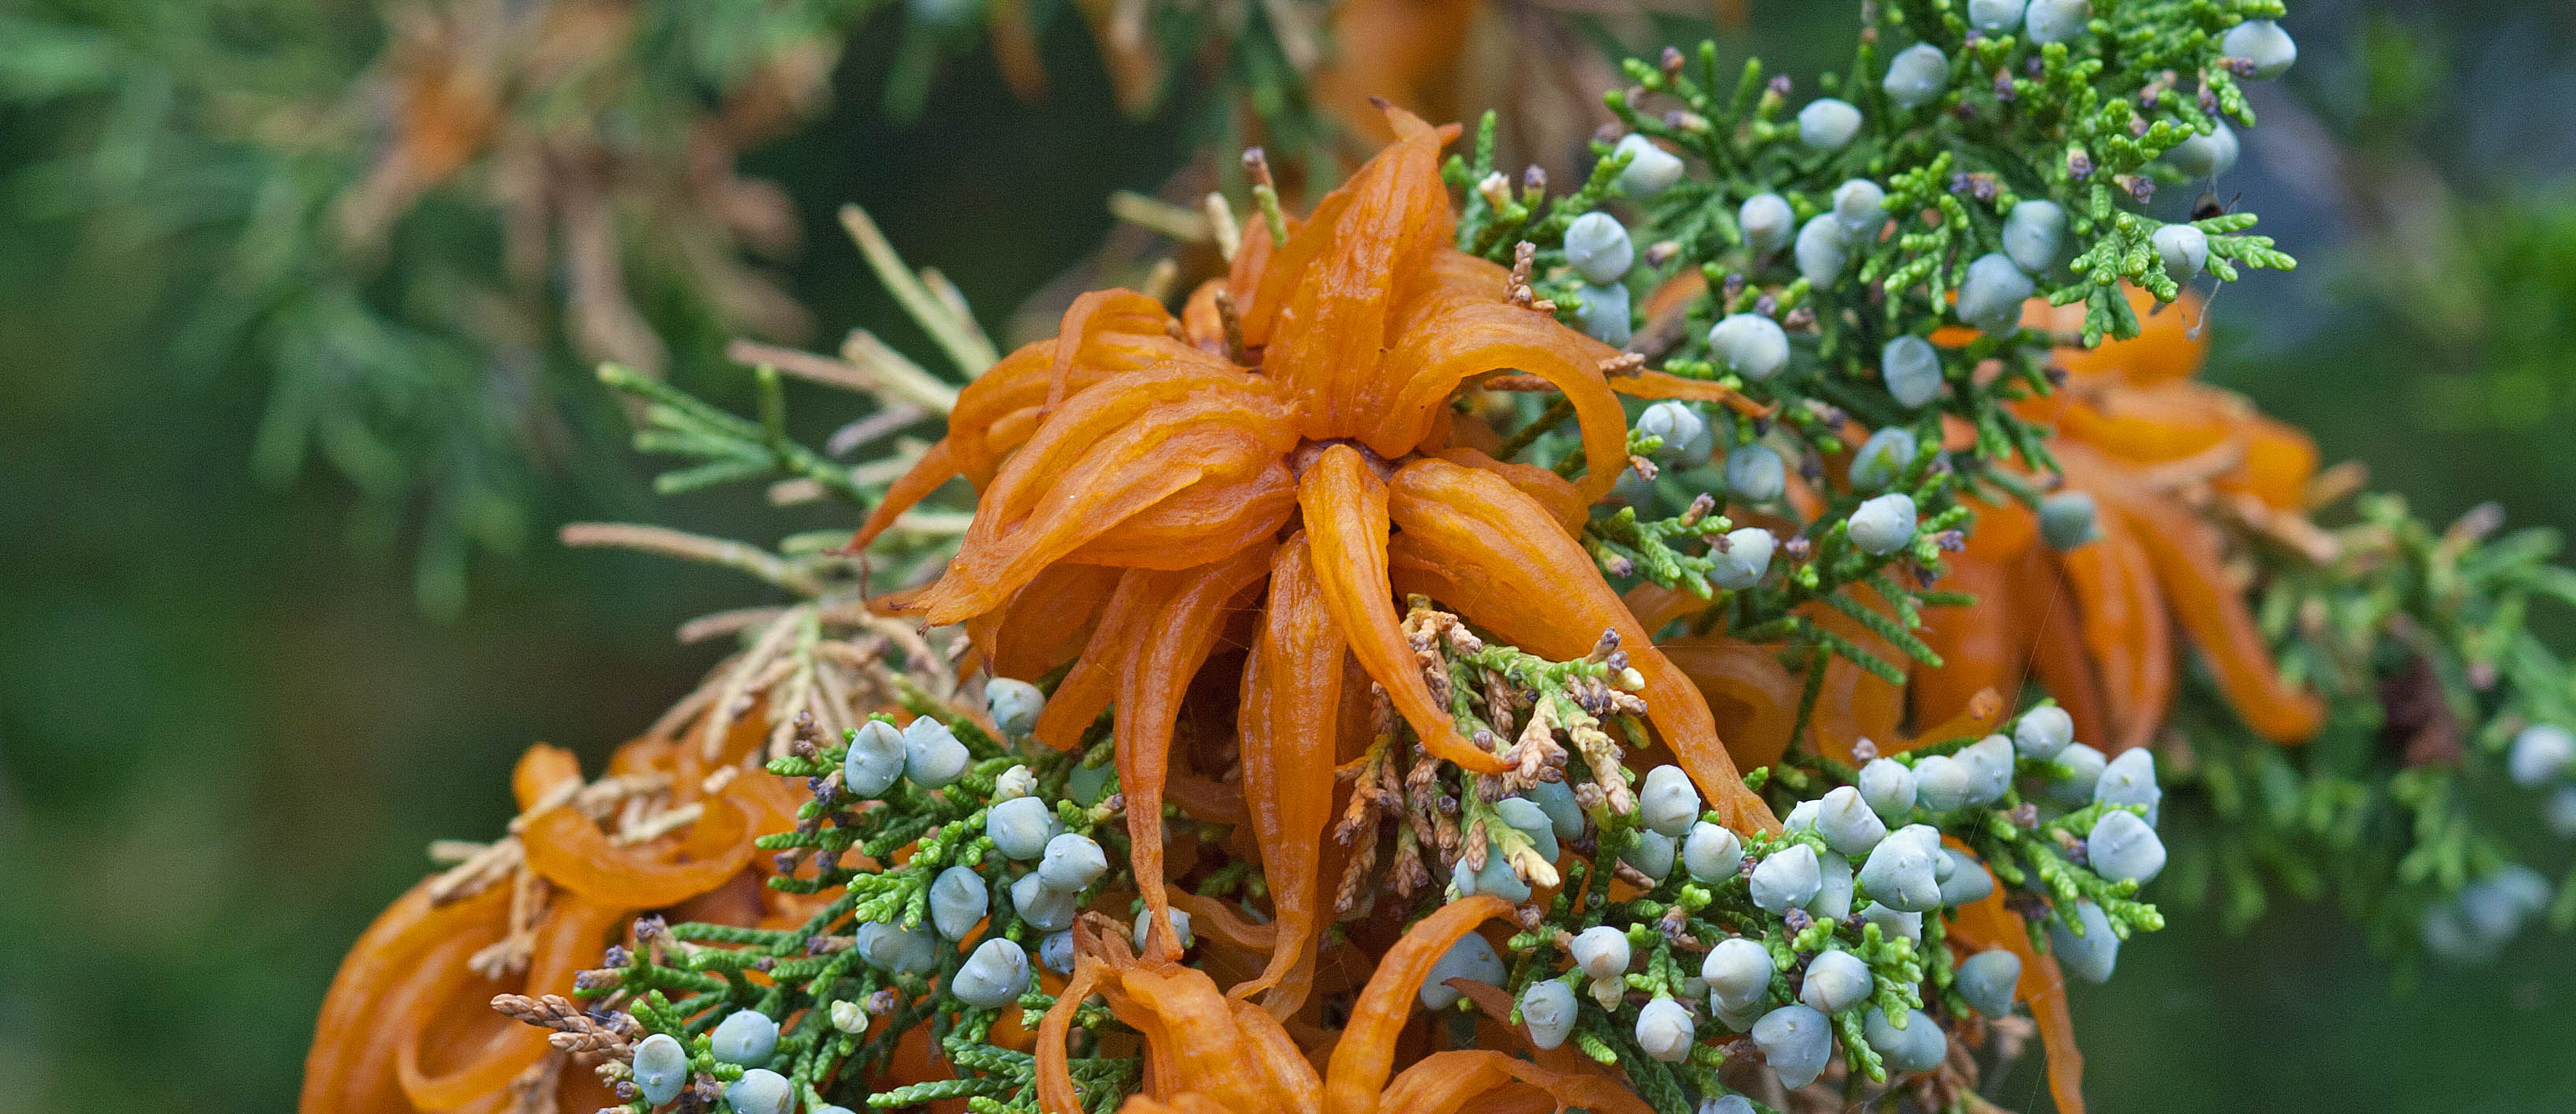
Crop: apple
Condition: rust